Billericay

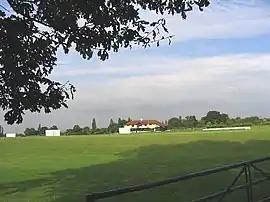
Billericay Cricket Club

In the 13th and 14th centuries, some pilgrims to Canterbury journeyed via Billericay. Some of them may have spent the night in Billericay before crossing the River Thames at Tilbury. This may account for the large number of inns in the town.